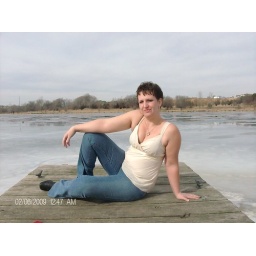
another pic done at standing bear lake by my daughter ashley